Video art

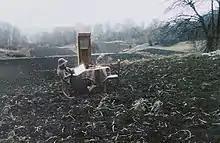
From Ukrainian video by Glib Viches. Reconstructions.1995

As the prices of editing software decreased, the access the general public had to utilize these technologies increased. Video editing software became so readily available that it changed the way artists worked with the medium. Simulteanously, with the arrival of independent televisions in Europe and the emergence of video clips, artists also used the potential of special effects, high quality images and sophisticated editing (Gary Hill, Bill Viola). Festivals dedicated to video art such as the World Wide Video festival in The Hague, the Biennale de l'Image in Geneva or Ars Electronica in Linz developed and underlined the importance of creation in this field.